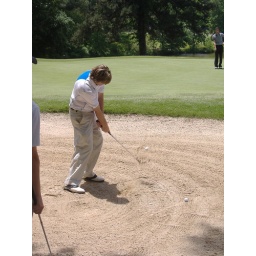
Alex in the sand box